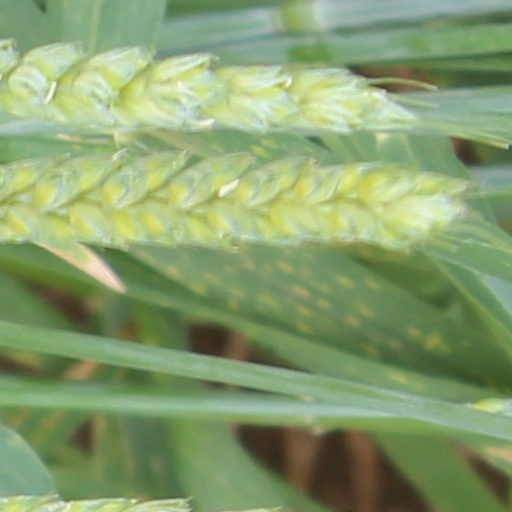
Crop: wheat